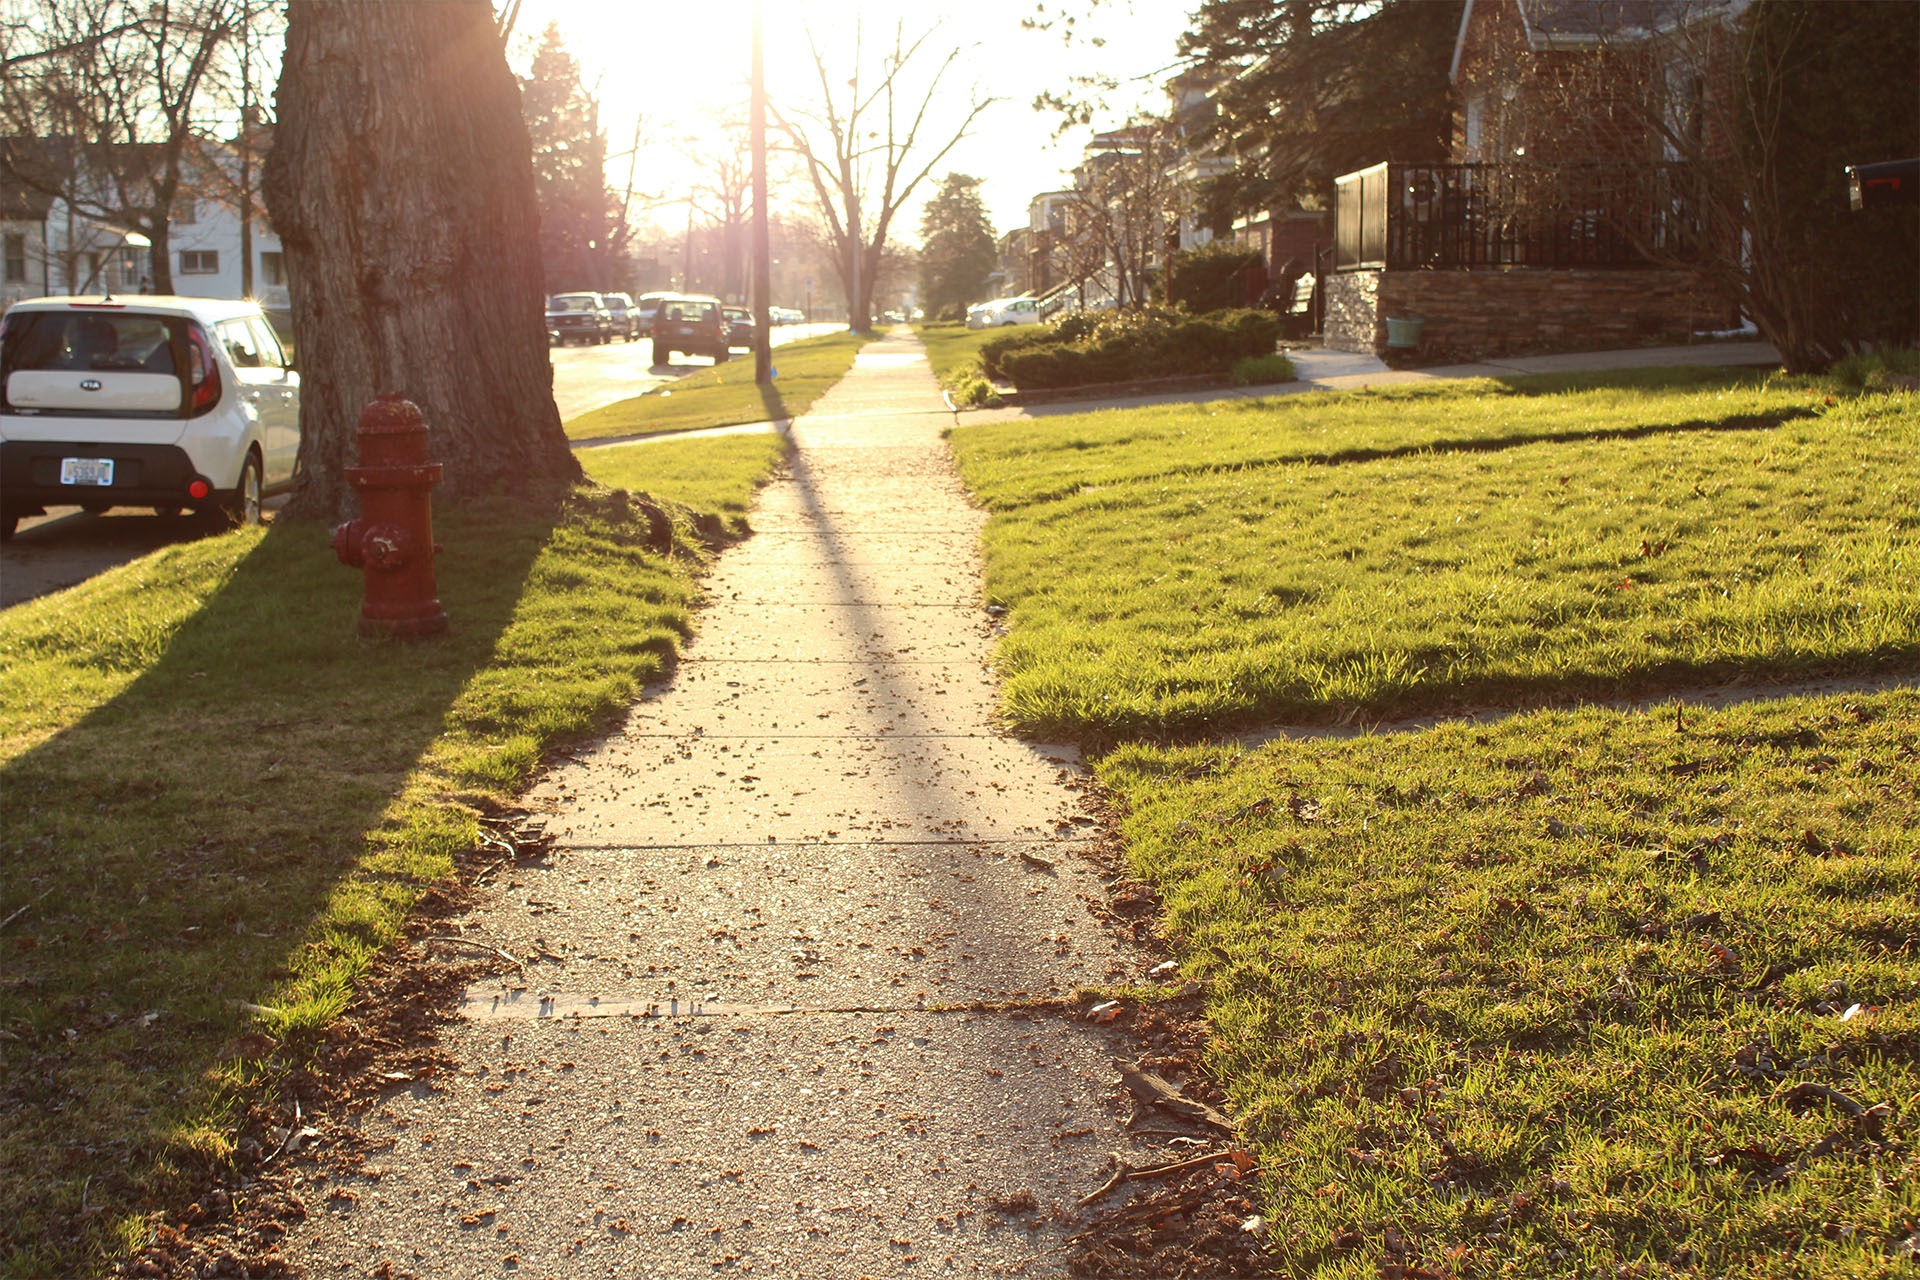
landscape, tree, nature, pathway, grass, outdoor, sun, road, lawn, sunlight, leaf, sidewalk, flower, city, walkway, walk, neighborhood, autumn, season, leaves, sunny, yard, road surface, travel wood, city walk